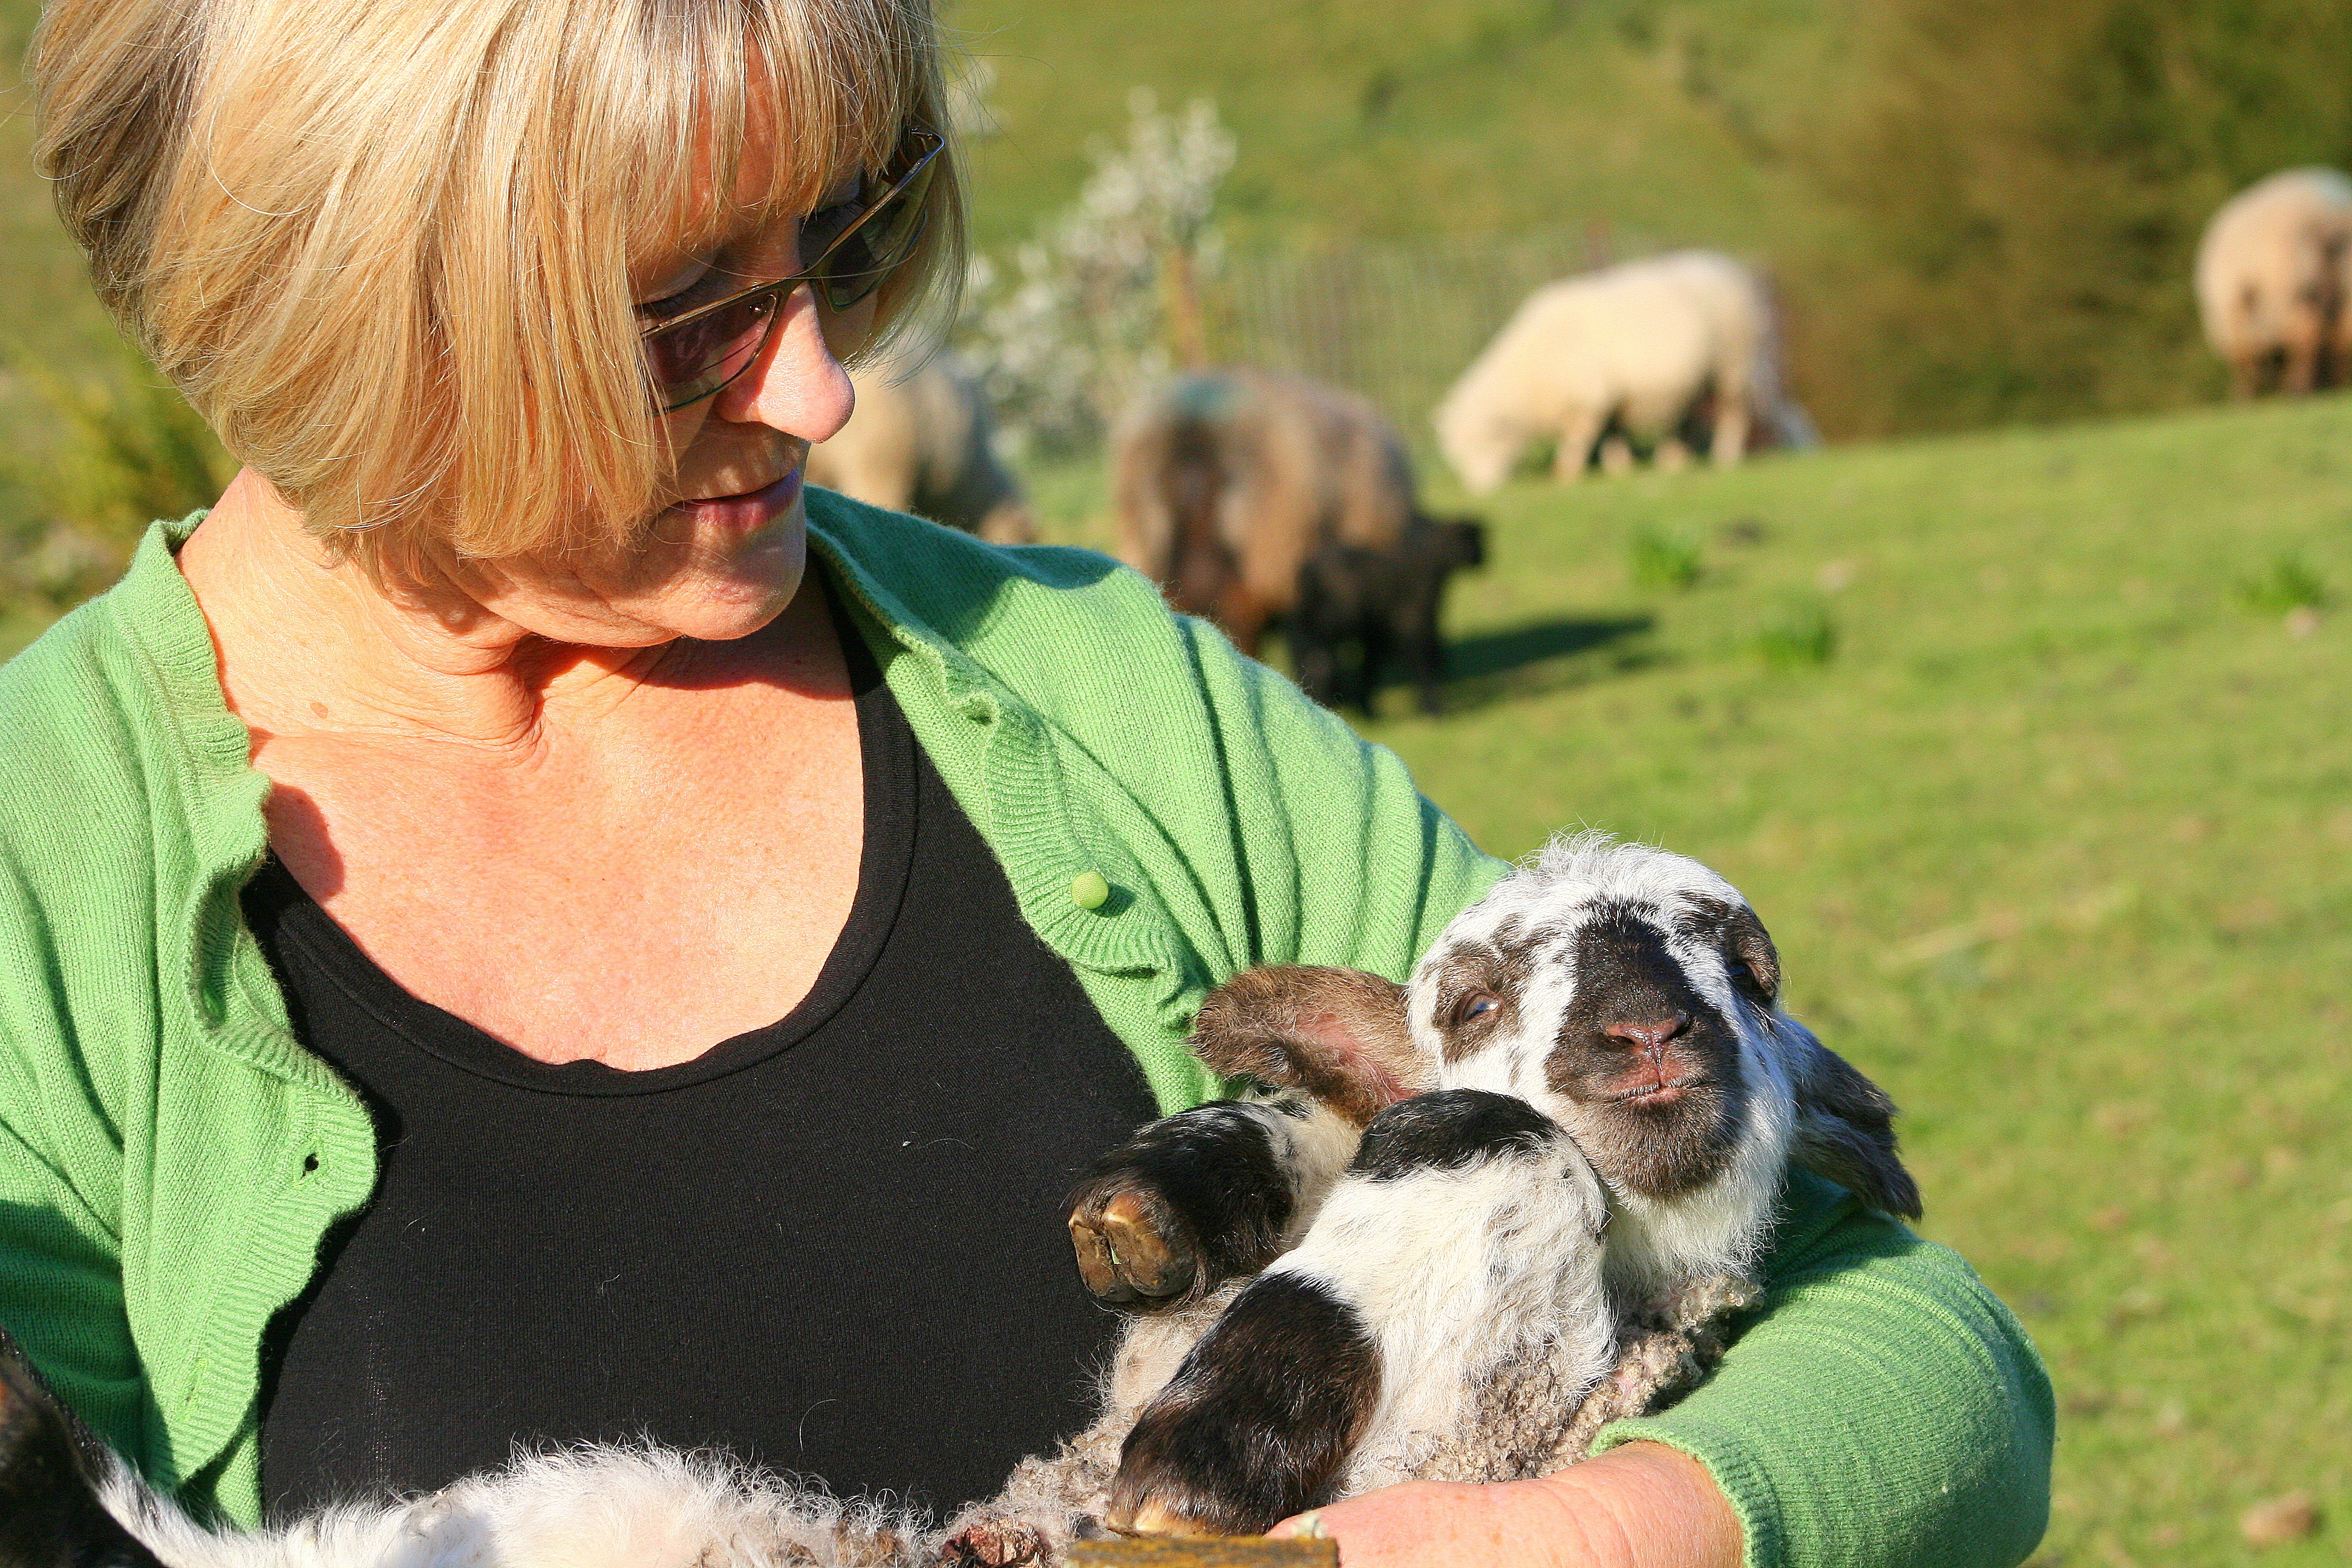
puppy, dog, farming, mammal, lamb, new, dog like mammal